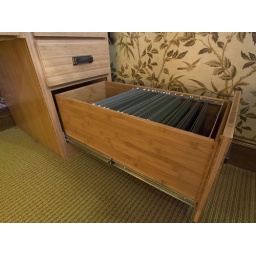
Aurora Custom Cabinets uses 1/2&amp;quot; bamboo for drawer boxes in all cabinetry now.